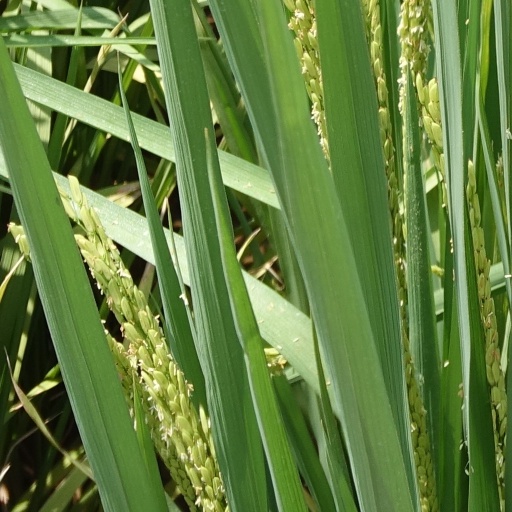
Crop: rice